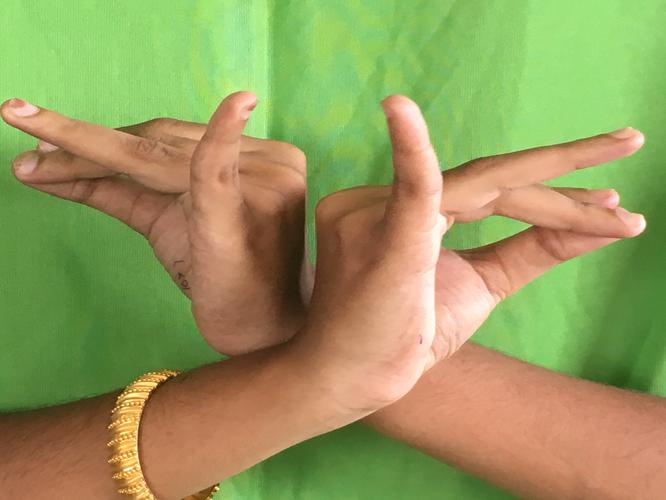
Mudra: Katakavardhana
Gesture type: double_hand